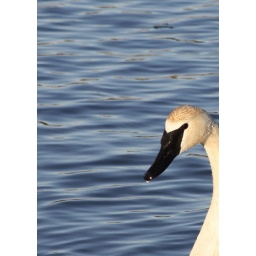
swan framed in lake waters